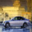
Label: automobile